Dudhatoli

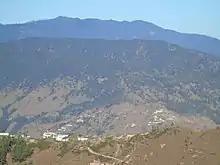
Dudhatoli mountains as seen from Kalinka temple near Garhwal-Kumaon border, Pauri district.

Known as Pamir of Uttarakhand, Dudhatoli has gently rolling mountains and expansive meadows that lie at the geographical centre of Uttarakhand state. In ancient and medieval times, the entire Garhwal kingdom was divided into different Pattis and Parganas for ease of administration; chieftains of various clans used to hold them in the name of the king of Garhwal. Kings have long gone, but the system of Patti (pronounced as pət-ti:) and Parganā is still alive. Today while writing their addresses, people of rural Uttarakhand write their Names, Village, Post office, Patti/Pargana, Block/Tehsil, District and lastly state with zip code. It is interesting to know how two different pattis can have two different versions of Garhwali language. About 60 percent of Dudhatoli region comes in Pauri Garhwal district (the Pattis of Chauthaan, Choprakot and Dhaijyuli), whereas the remaining portion (40%) forms a part of Chamoli Garhwal (pattis of Chaandpur and Lohbha). Higher elevated regions of these five pattis constitute Dudhatoli range. The north-western spur of Dudhatoli range joins the ridge of Hariyali Kantha temple above Jasoli Village in Rudraprayag and Dobri Village in Pauri Garhwal.